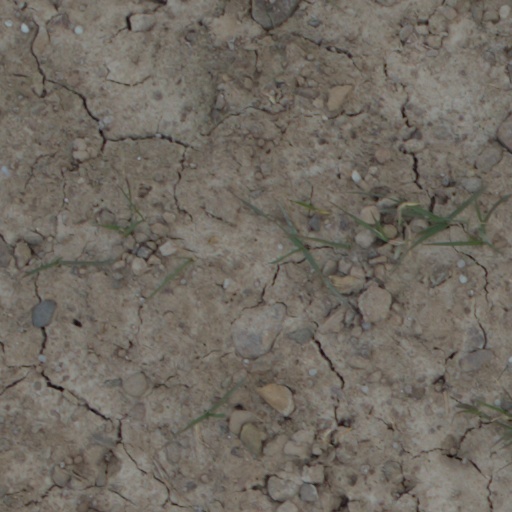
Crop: wheat